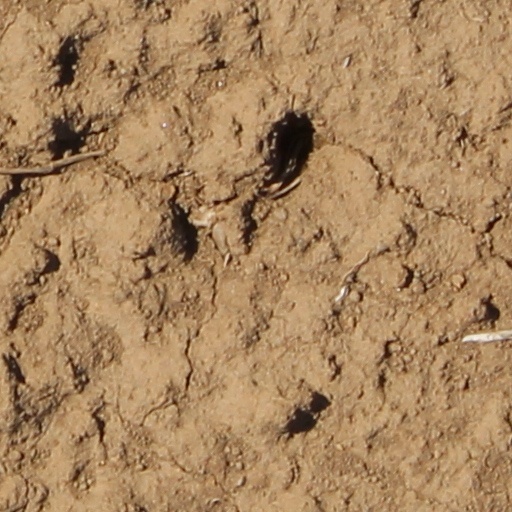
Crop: wheat